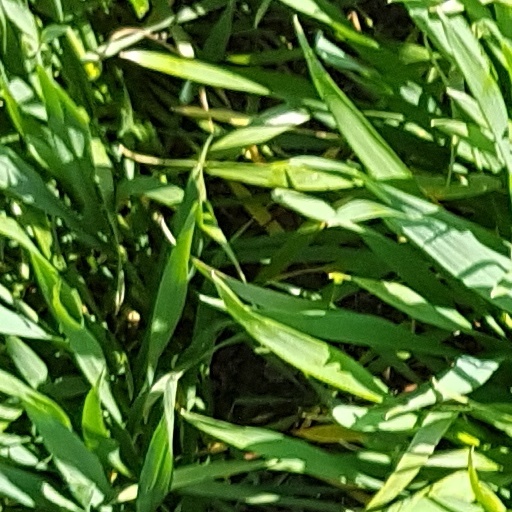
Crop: wheat